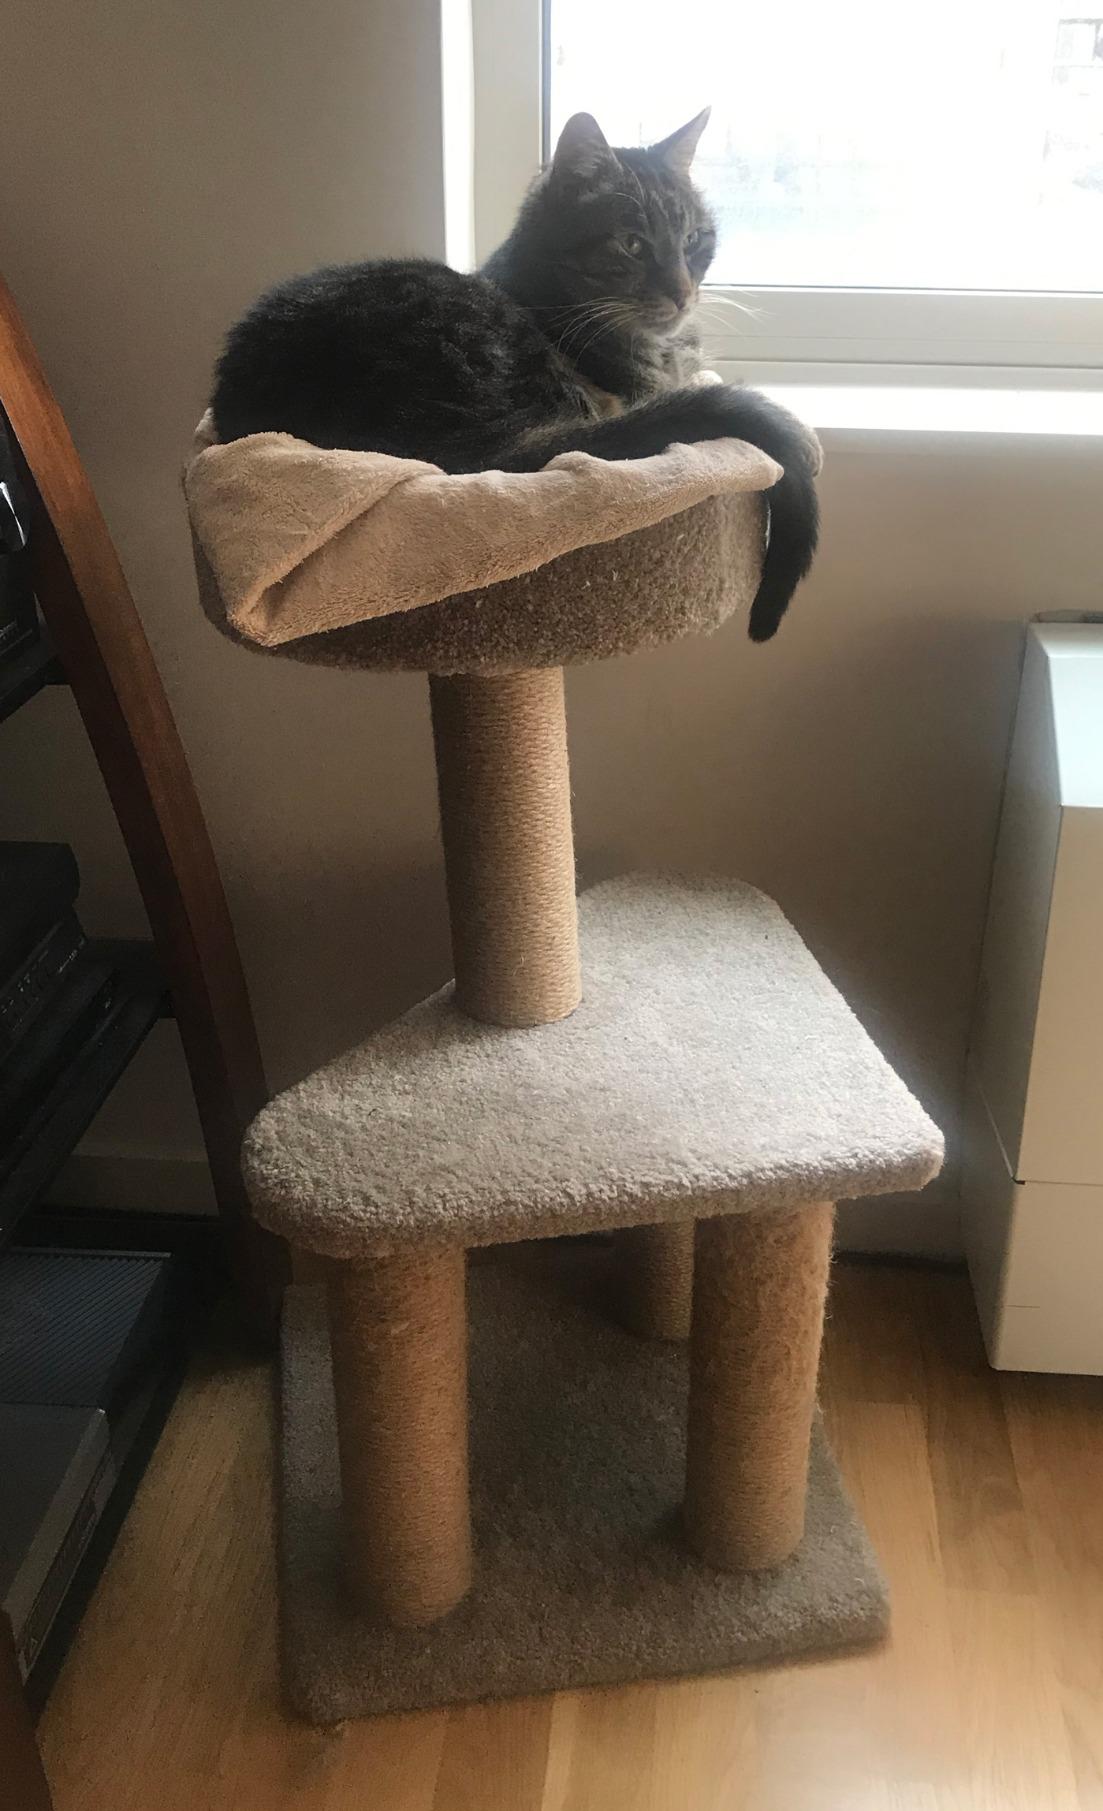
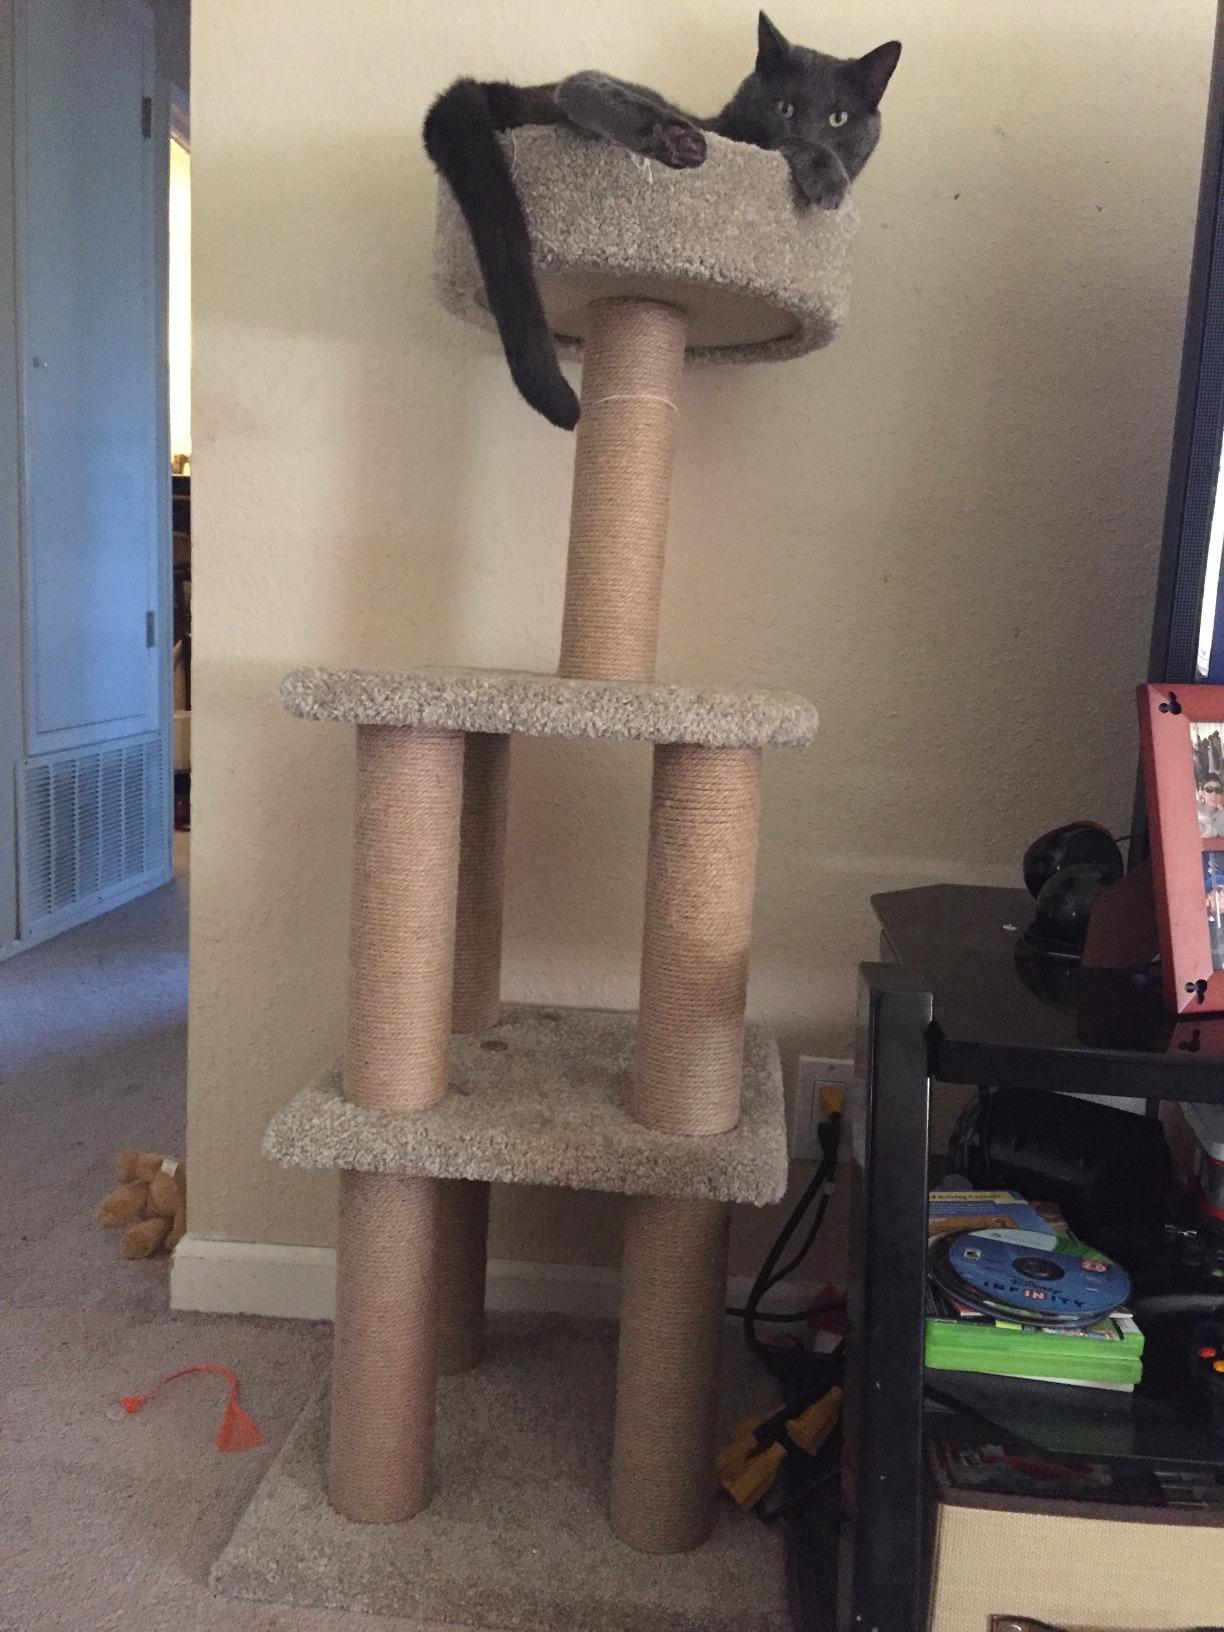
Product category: items_cat tree
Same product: no